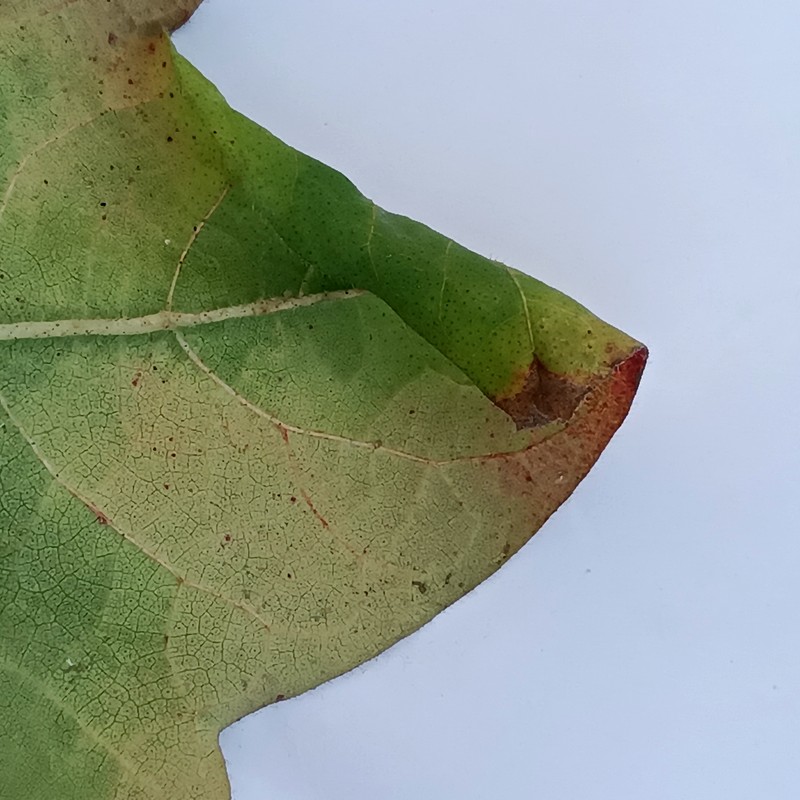
Label: Leaf Redding